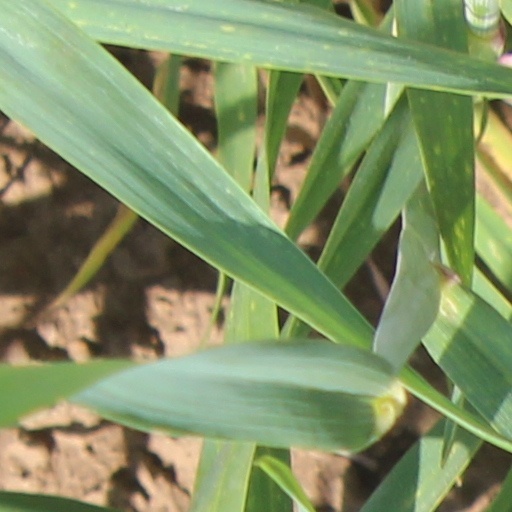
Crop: wheat